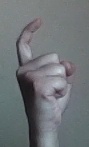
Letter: ra